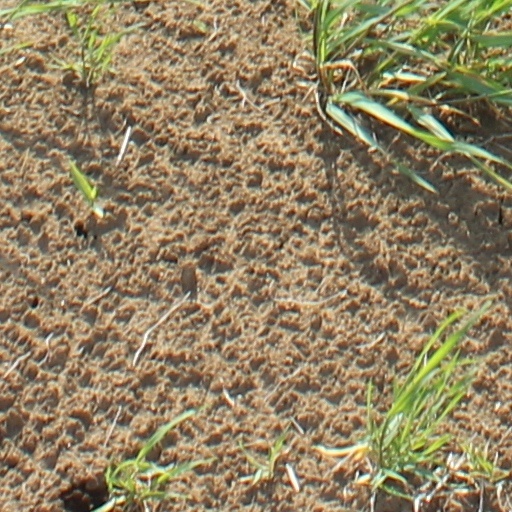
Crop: wheat